Speed bump

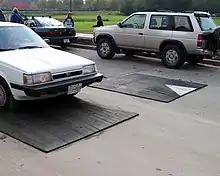
Speed cushions in Canada. Gaps allow wide-track emergency vehicles to pass at higher speeds than they can through other traffic calming devices like speed bumps.

Speed cushions are a type of speed hump installation designed to alleviate the negative impacts that vertical deflections have on emergency vehicle response times. Speed cushions installations are typically made up of several small speed humps installed across the width of the road with spaces between them. They force normal cars to slow down as they ride with one or both wheels over the humps. Meanwhile, they allow fire engines (and other large vehicles) with wider axles to straddle the cushions without slowing down.